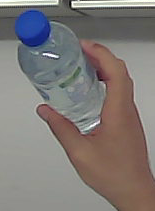
Product: nestle_water